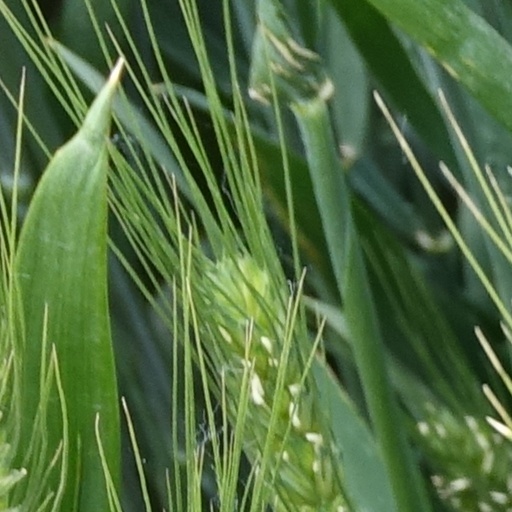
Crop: wheat